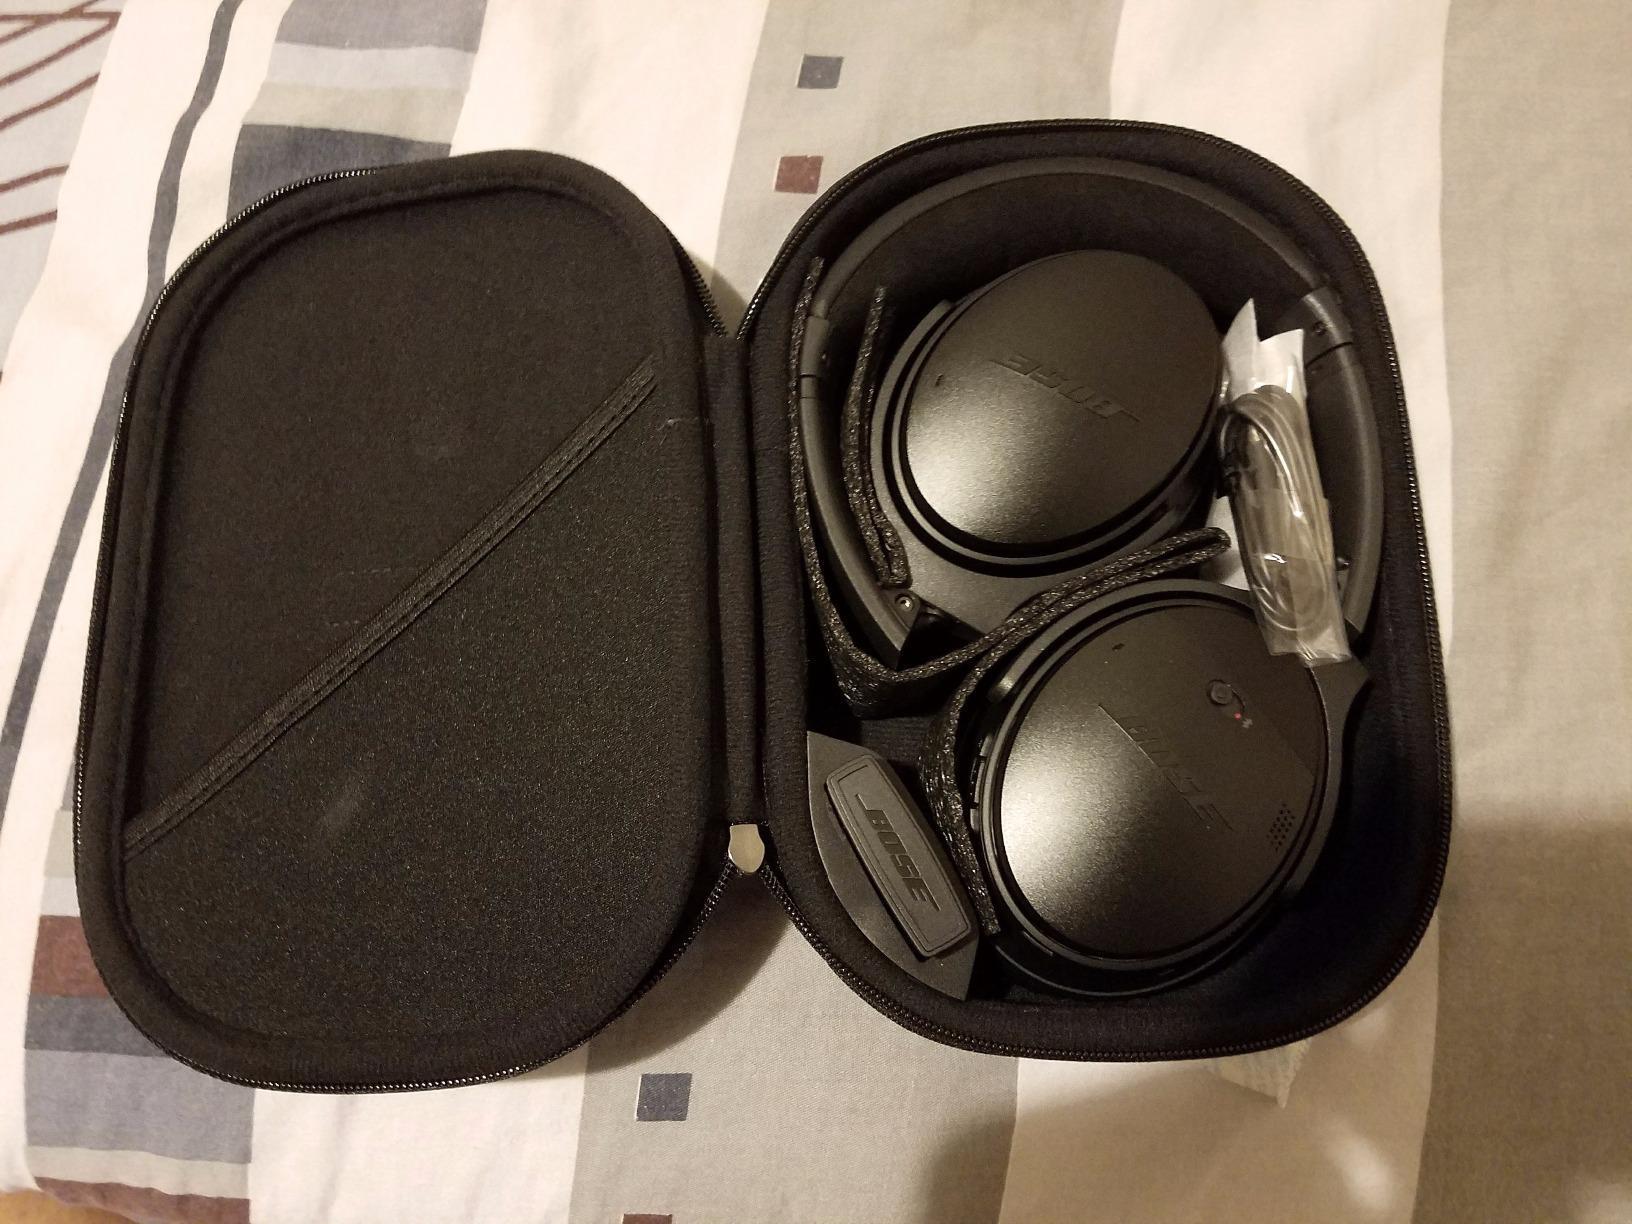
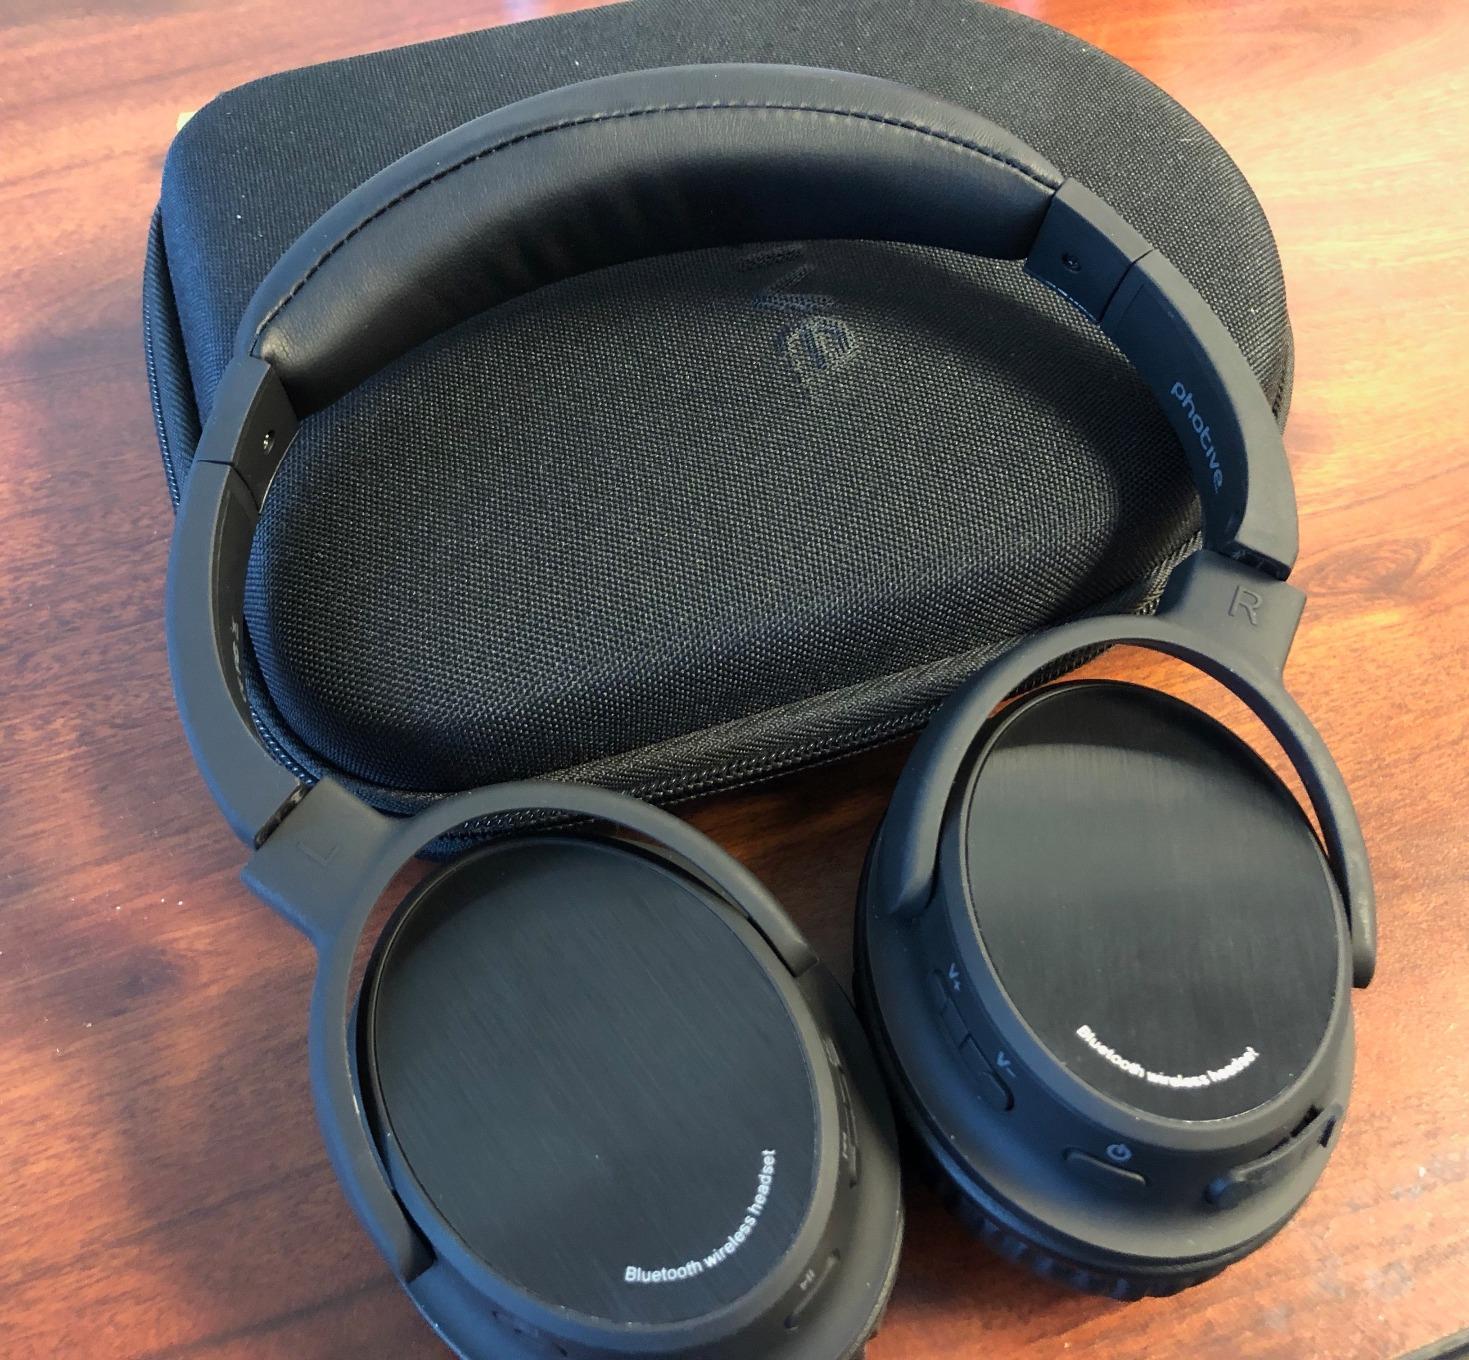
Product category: headphones
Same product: no